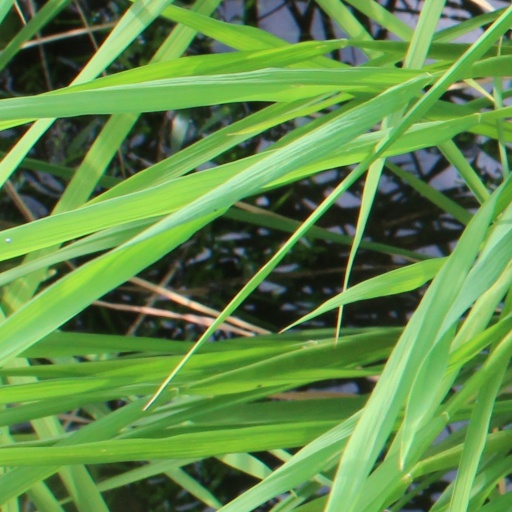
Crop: rice